The Most Extreme

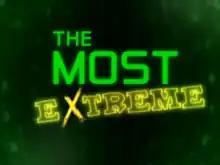
Title card

The Most Extreme is a documentary television series on the American cable television network Animal Planet. It first aired on July 7, 2002. Each episode focuses on a specific animal feature, such as strength, speed, behavior, anatomy, or diet, and examines and ranks ten animals that portray extreme or unusual examples of that quality. Along with each animal on the countdown, each episode presents an animated segment which compares the animal's ability with something equivalent in humans, followed by an interview segment with people who share some common trait. Old, often public domain, cartoons, movie clips and trailers are often included.